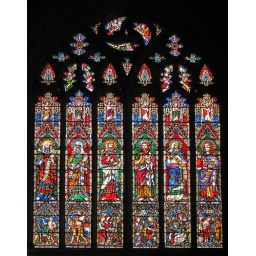
A beautiful window with vibrant colours and figures that remind me of the windows in Keble College chapel.